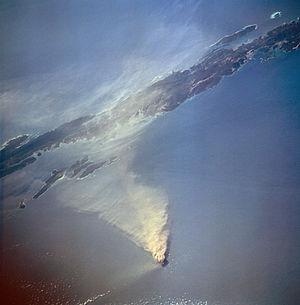
Ile Barren, éruption de 1995.
La mer d'Andaman est une mer tributaire de l'océan Indien, bordant les côtes de la Birmanie, de la Thaïlande, du territoire indien des îles Andaman-et-Nicobar et de l'Indonésie. Outre ses bordures terrestres, elle est limitée à l'ouest par le golfe du Bengale, au sud par le détroit de Malacca et la pointe septentrionale de l'île de Sumatra.
L'île Barren est une petite île volcanique inhabitée de l'océan Indien, localisée dans la mer d'Andaman, à 99 kilomètres à l’est-sud-est d'Andaman centrale, une île majeure des îles Andaman. Elle appartient administrativement au territoire des îles Andaman-et-Nicobar, inclus dans la république de l'Inde.